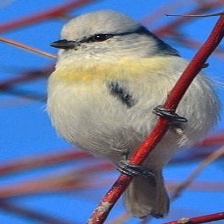
Species: AZURE TIT
Scientific name: CYANISTES CYANUS